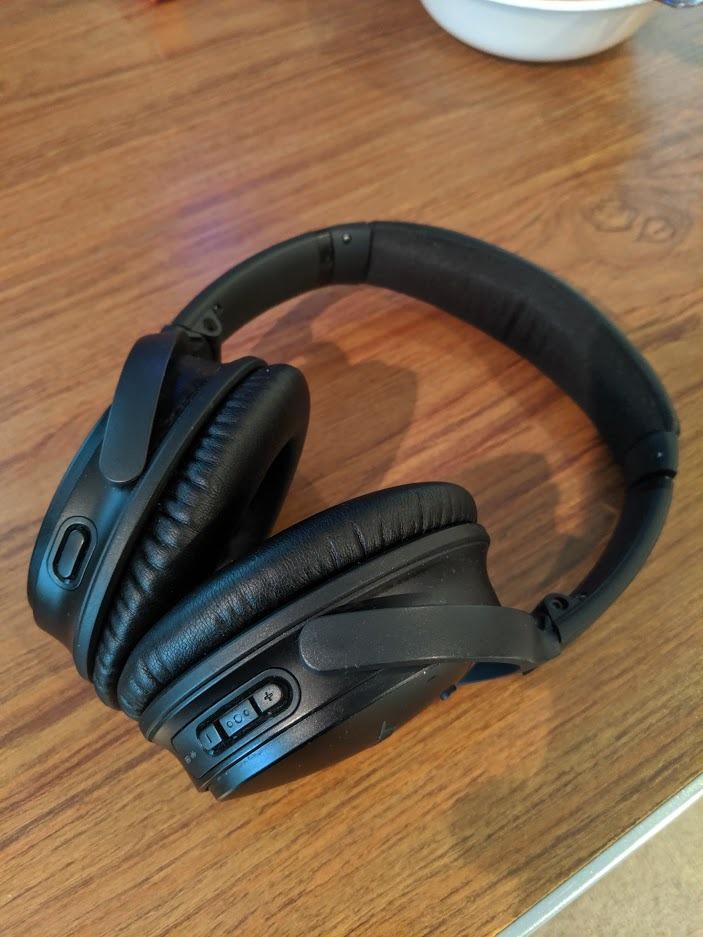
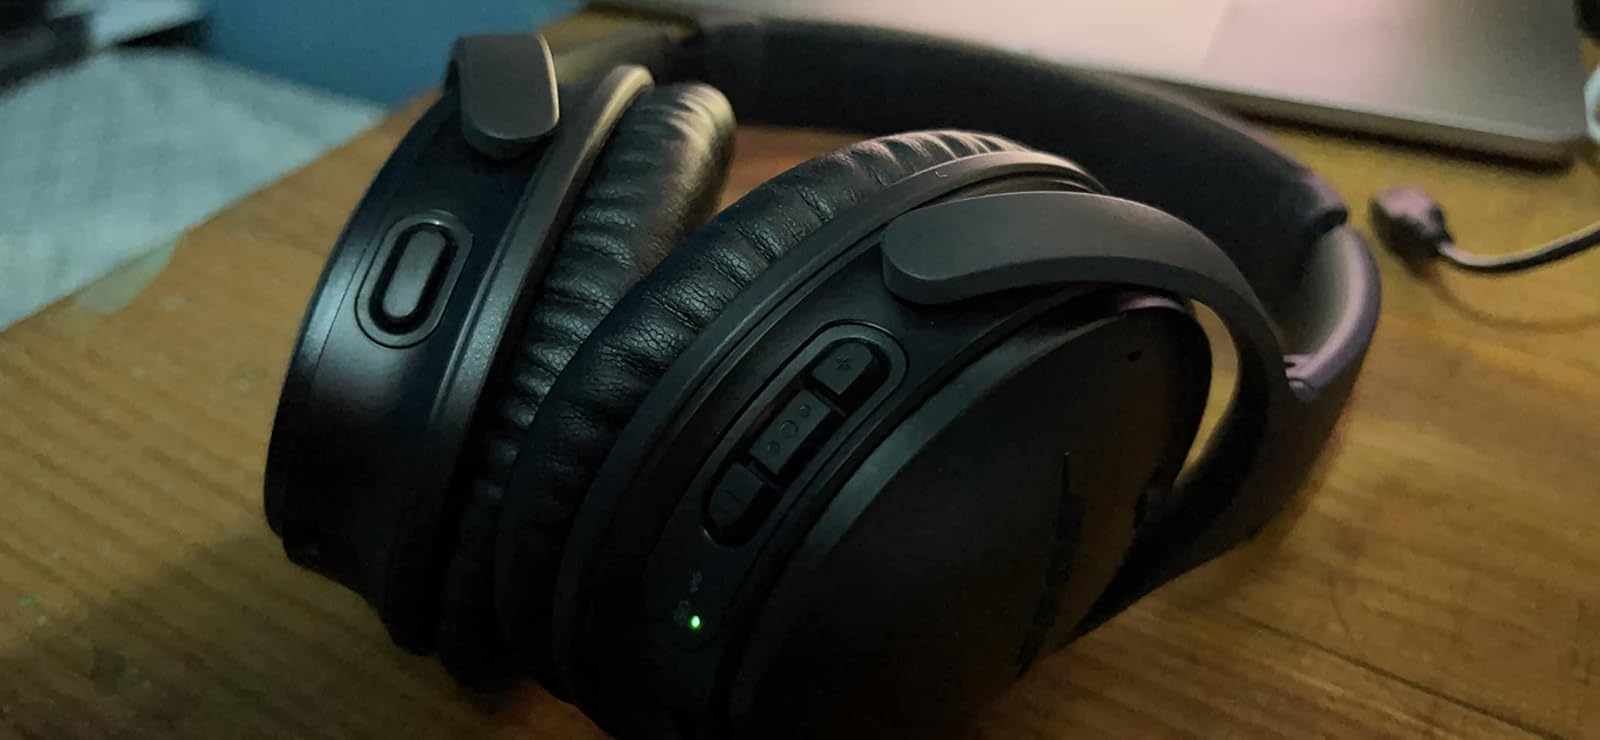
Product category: headphones
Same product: yes